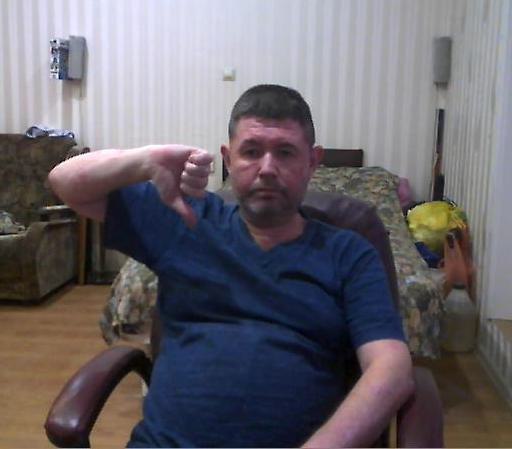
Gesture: dislike